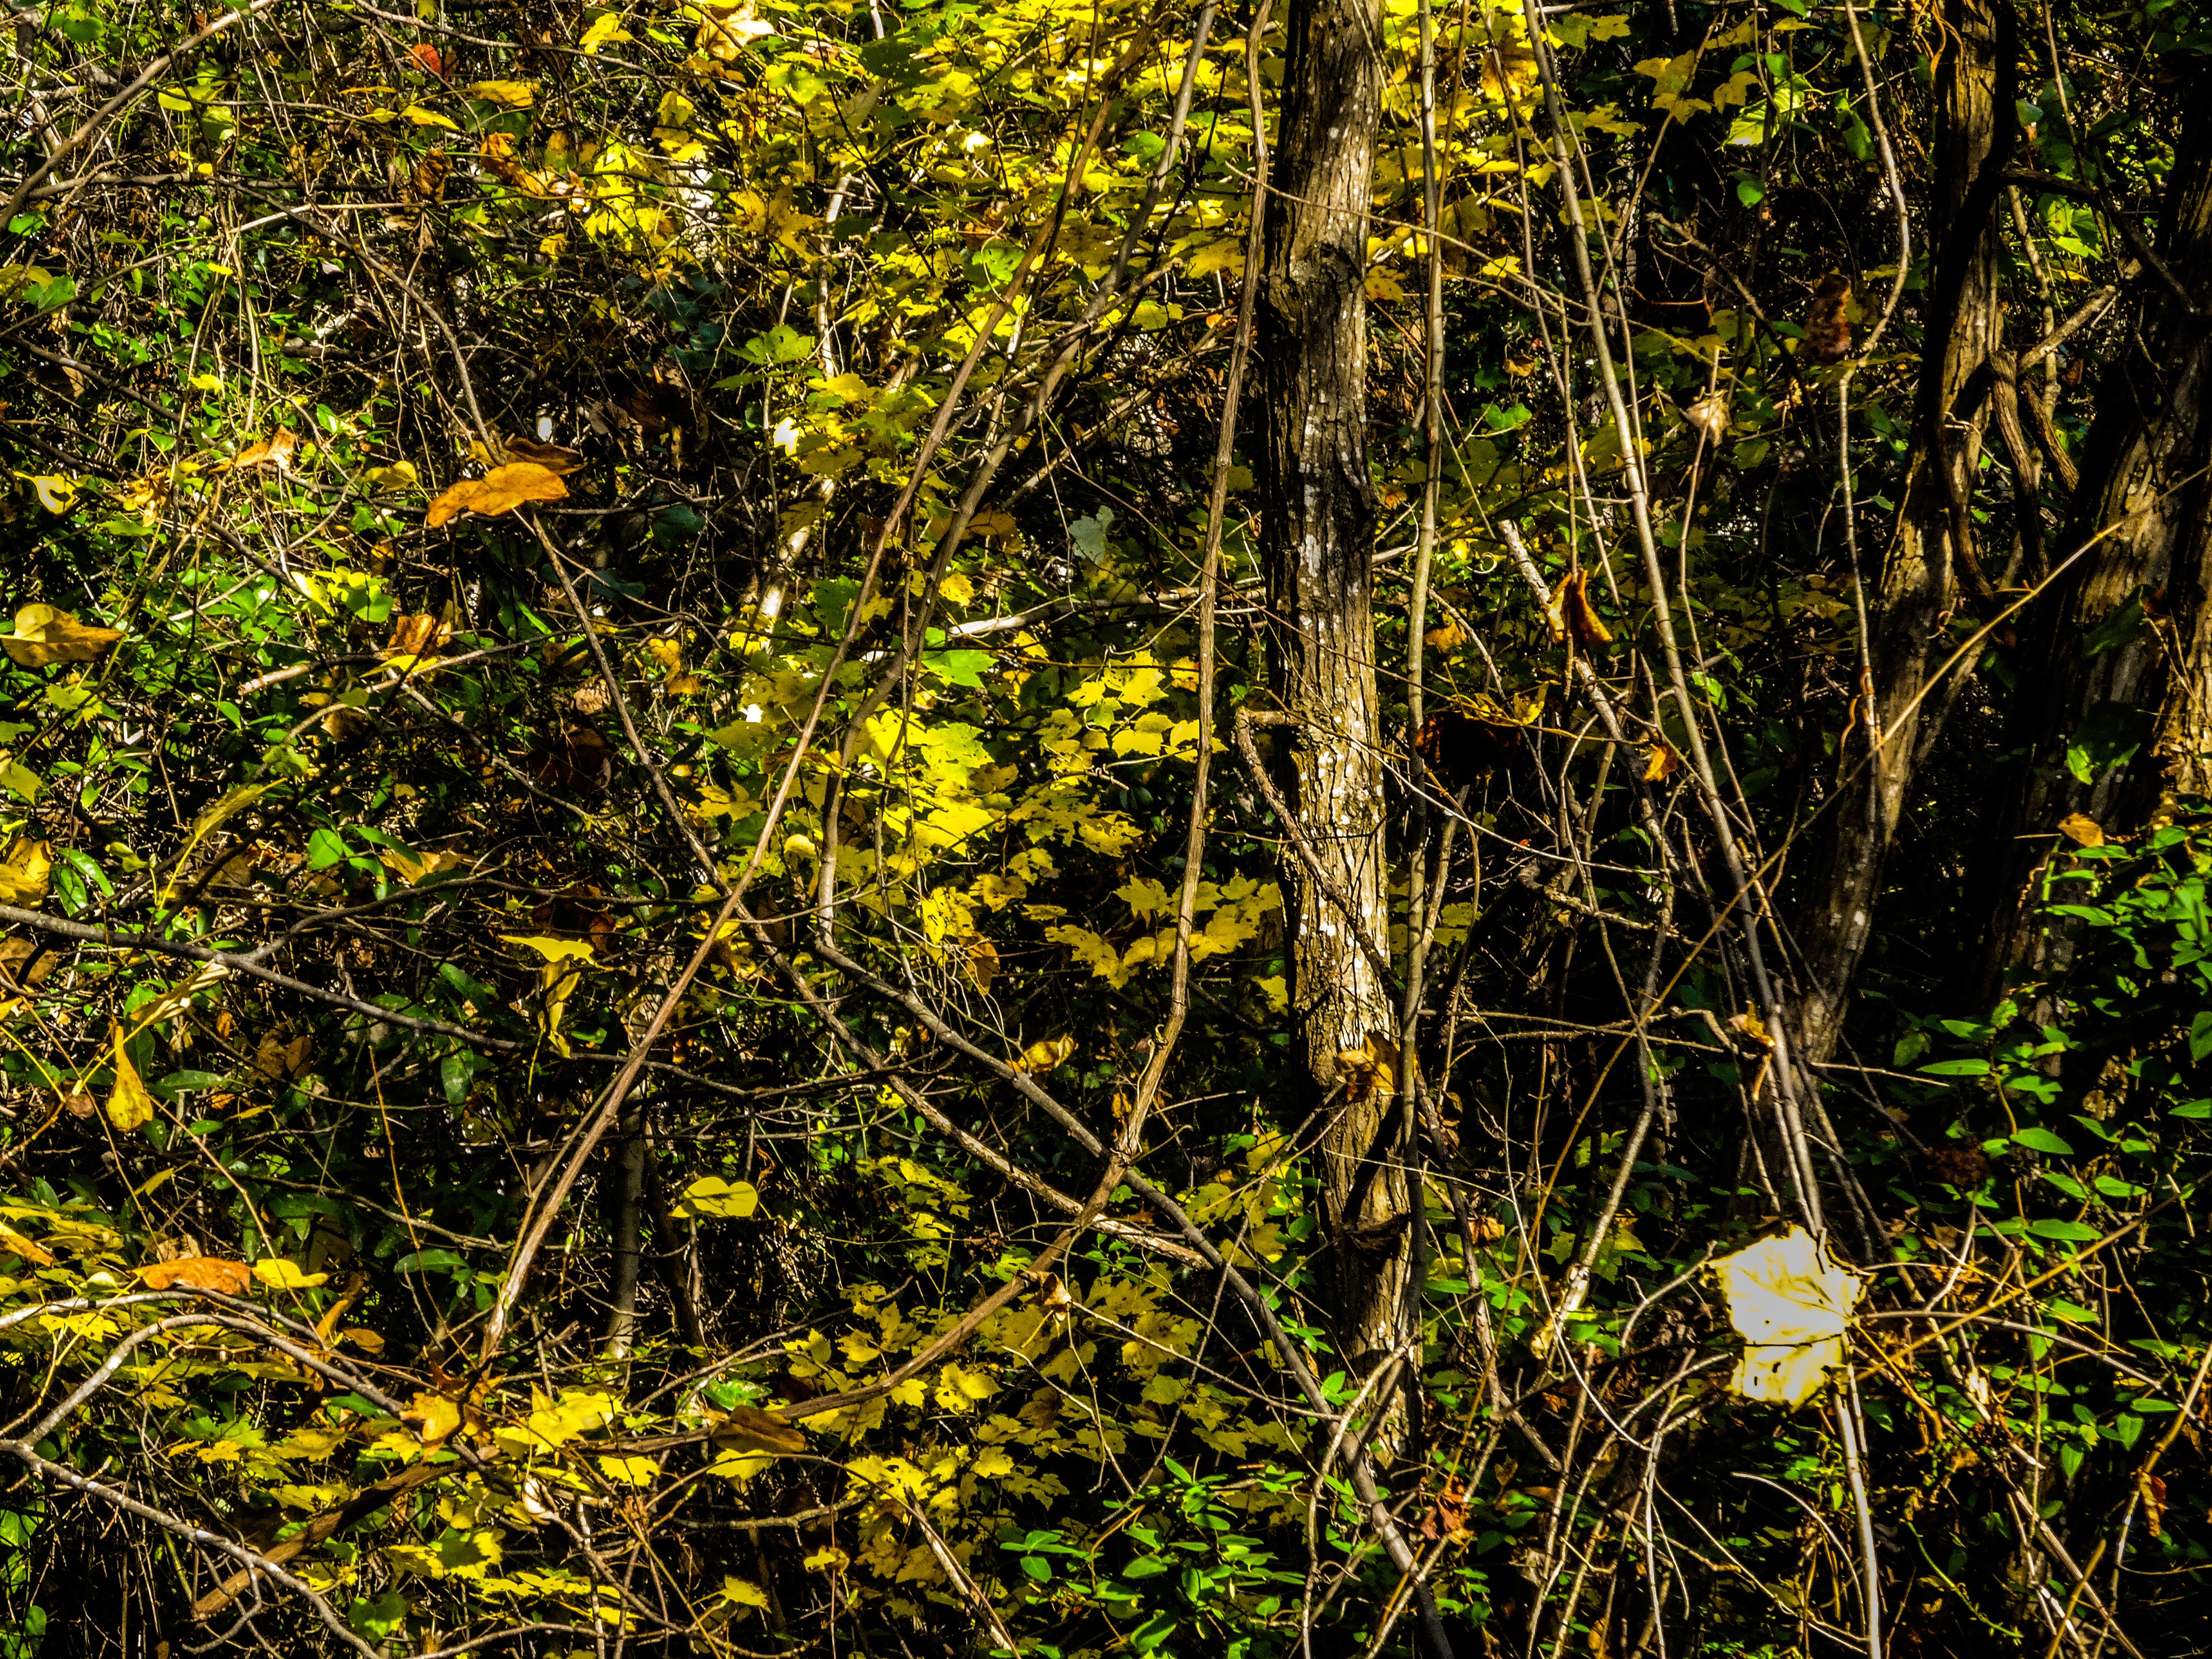
tree, nature, forest, grass, wilderness, branch, plant, sunlight, leaf, flower, wildlife, green, jungle, autumn, botany, flora, fauna, wildflower, vegetation, rainforest, deciduous, wetland, woodland, habitat, ecosystem, old growth forest, natural environment, woody plant